Grand Duchy of Finland

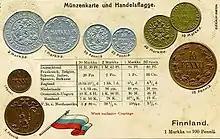
Numismatic postcard from the early 1900's – Finnish markka

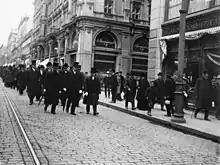
Helsinki in 1907

Russification only increased from there, but from the 1880s on, the conflict between the Swedish minority halted. Compared to the Baltic States, the Finnish majority was far better educated and more keen in Russian politics. The reactionary policies of Russification, which aimed to combine secular nationalism and a divine right monarchy, infiltrated the Finnish economy in 1885. Finland had managed to create a thriving modern industry based around textiles and timber that managed to rival the Russian economy at the time. Russian bureaucrats, out of both shock and jealousy, called for the revision of the Russo-Finnish Tariff. Russification had taken an economic turn as well, as the basis of the reformed tariff was economic uniformity, which only furthered economic difficulties of Finland. The tariff's revision in 1885, and subsequently 1897, was formed out of spite of Finland's commercial success and working-class unity. Russification policies continued into 1890, with the addition of the Imperial Post System in Finland, replacing the Finnish post. It was not until the mid-1890s, that the Finnish people realized the true intentions of the Russian crown.